Jim Daley

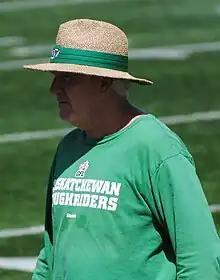
Daley with the Saskatchewan Roughriders in 2010

Jim Daley (born July 15, 1951) is a Canadian football coach, who currently serves as the special teams coordinator and assistant head coach for the St. Francis Xavier X-Men football team. He has previously coached in the Canadian Football League from 1990 to 2014, including as head coach for the Saskatchewan Roughriders and Winnipeg Blue Bombers. He has also been the head coach for the Ottawa Gee-Gees and Ottawa Sooners. He won a national championship as head coach of the Sooners in 1984 and a Grey Cup championship in 2001 as an assistant coach.